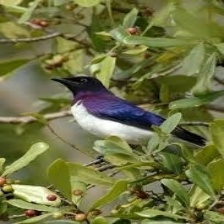
Species: VIOLET BACKED STARLING
Scientific name: CINNYRICINCLUS LEUCOGASTER